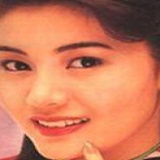
hoa hậu Lý Gia Hân